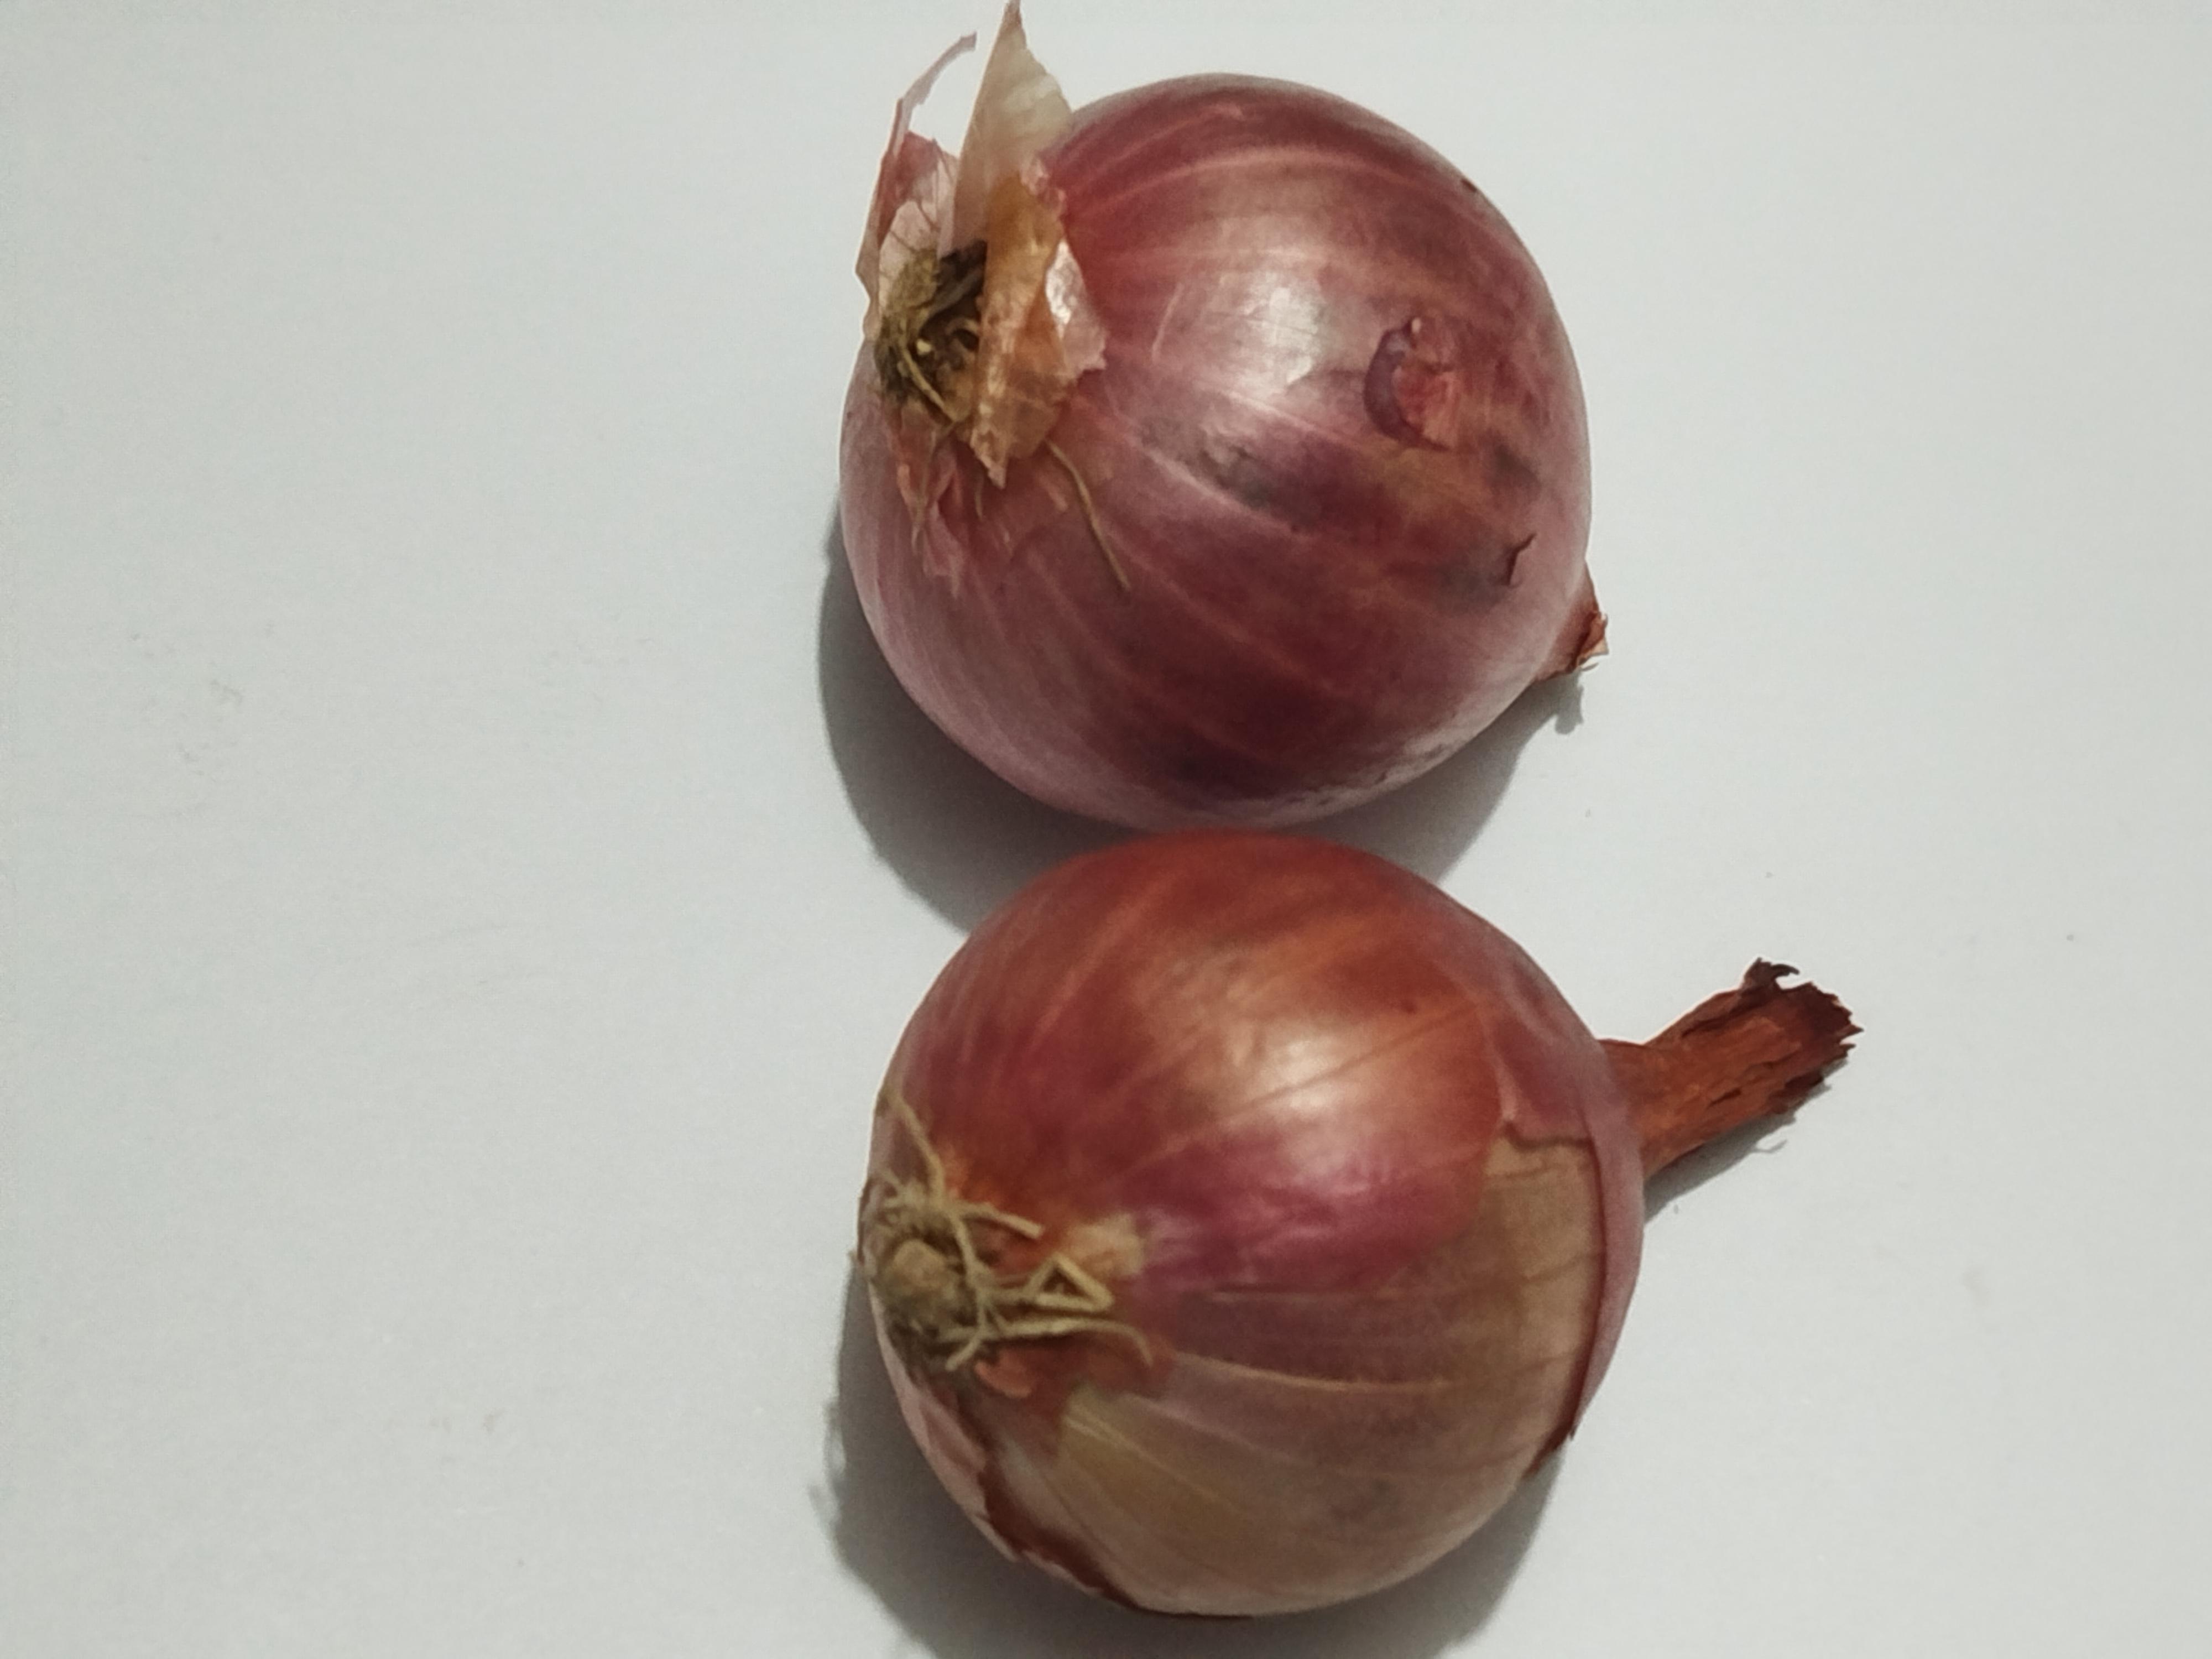
Label: Onion